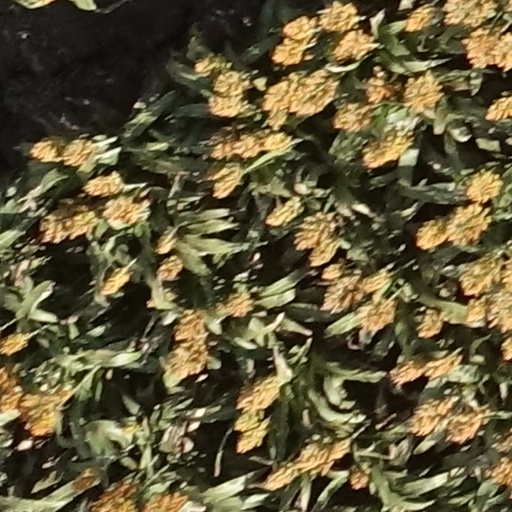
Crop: sorghum